Great Expectations (1989 TV series)

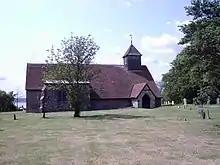
Harty church on the Isle of Sheppey in Kent – scene in the TV series for the moment when the orphan Pip meets the escaped convict, Magwitch.

Harty Church on the Isle of Sheppey in Kent was used for the moment when young orphan Pip, whilst visiting his parents' grave, meets the escaped convict, Abel Magwitch. Upnor Village was used as the home of Herbert Pocket's fiancée Clara's house. Upnor Lighthouse is visible as Pip docks in the village.